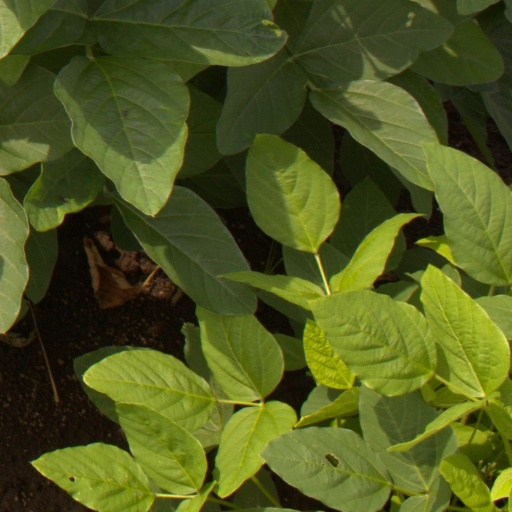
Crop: soybean